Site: brandenburg
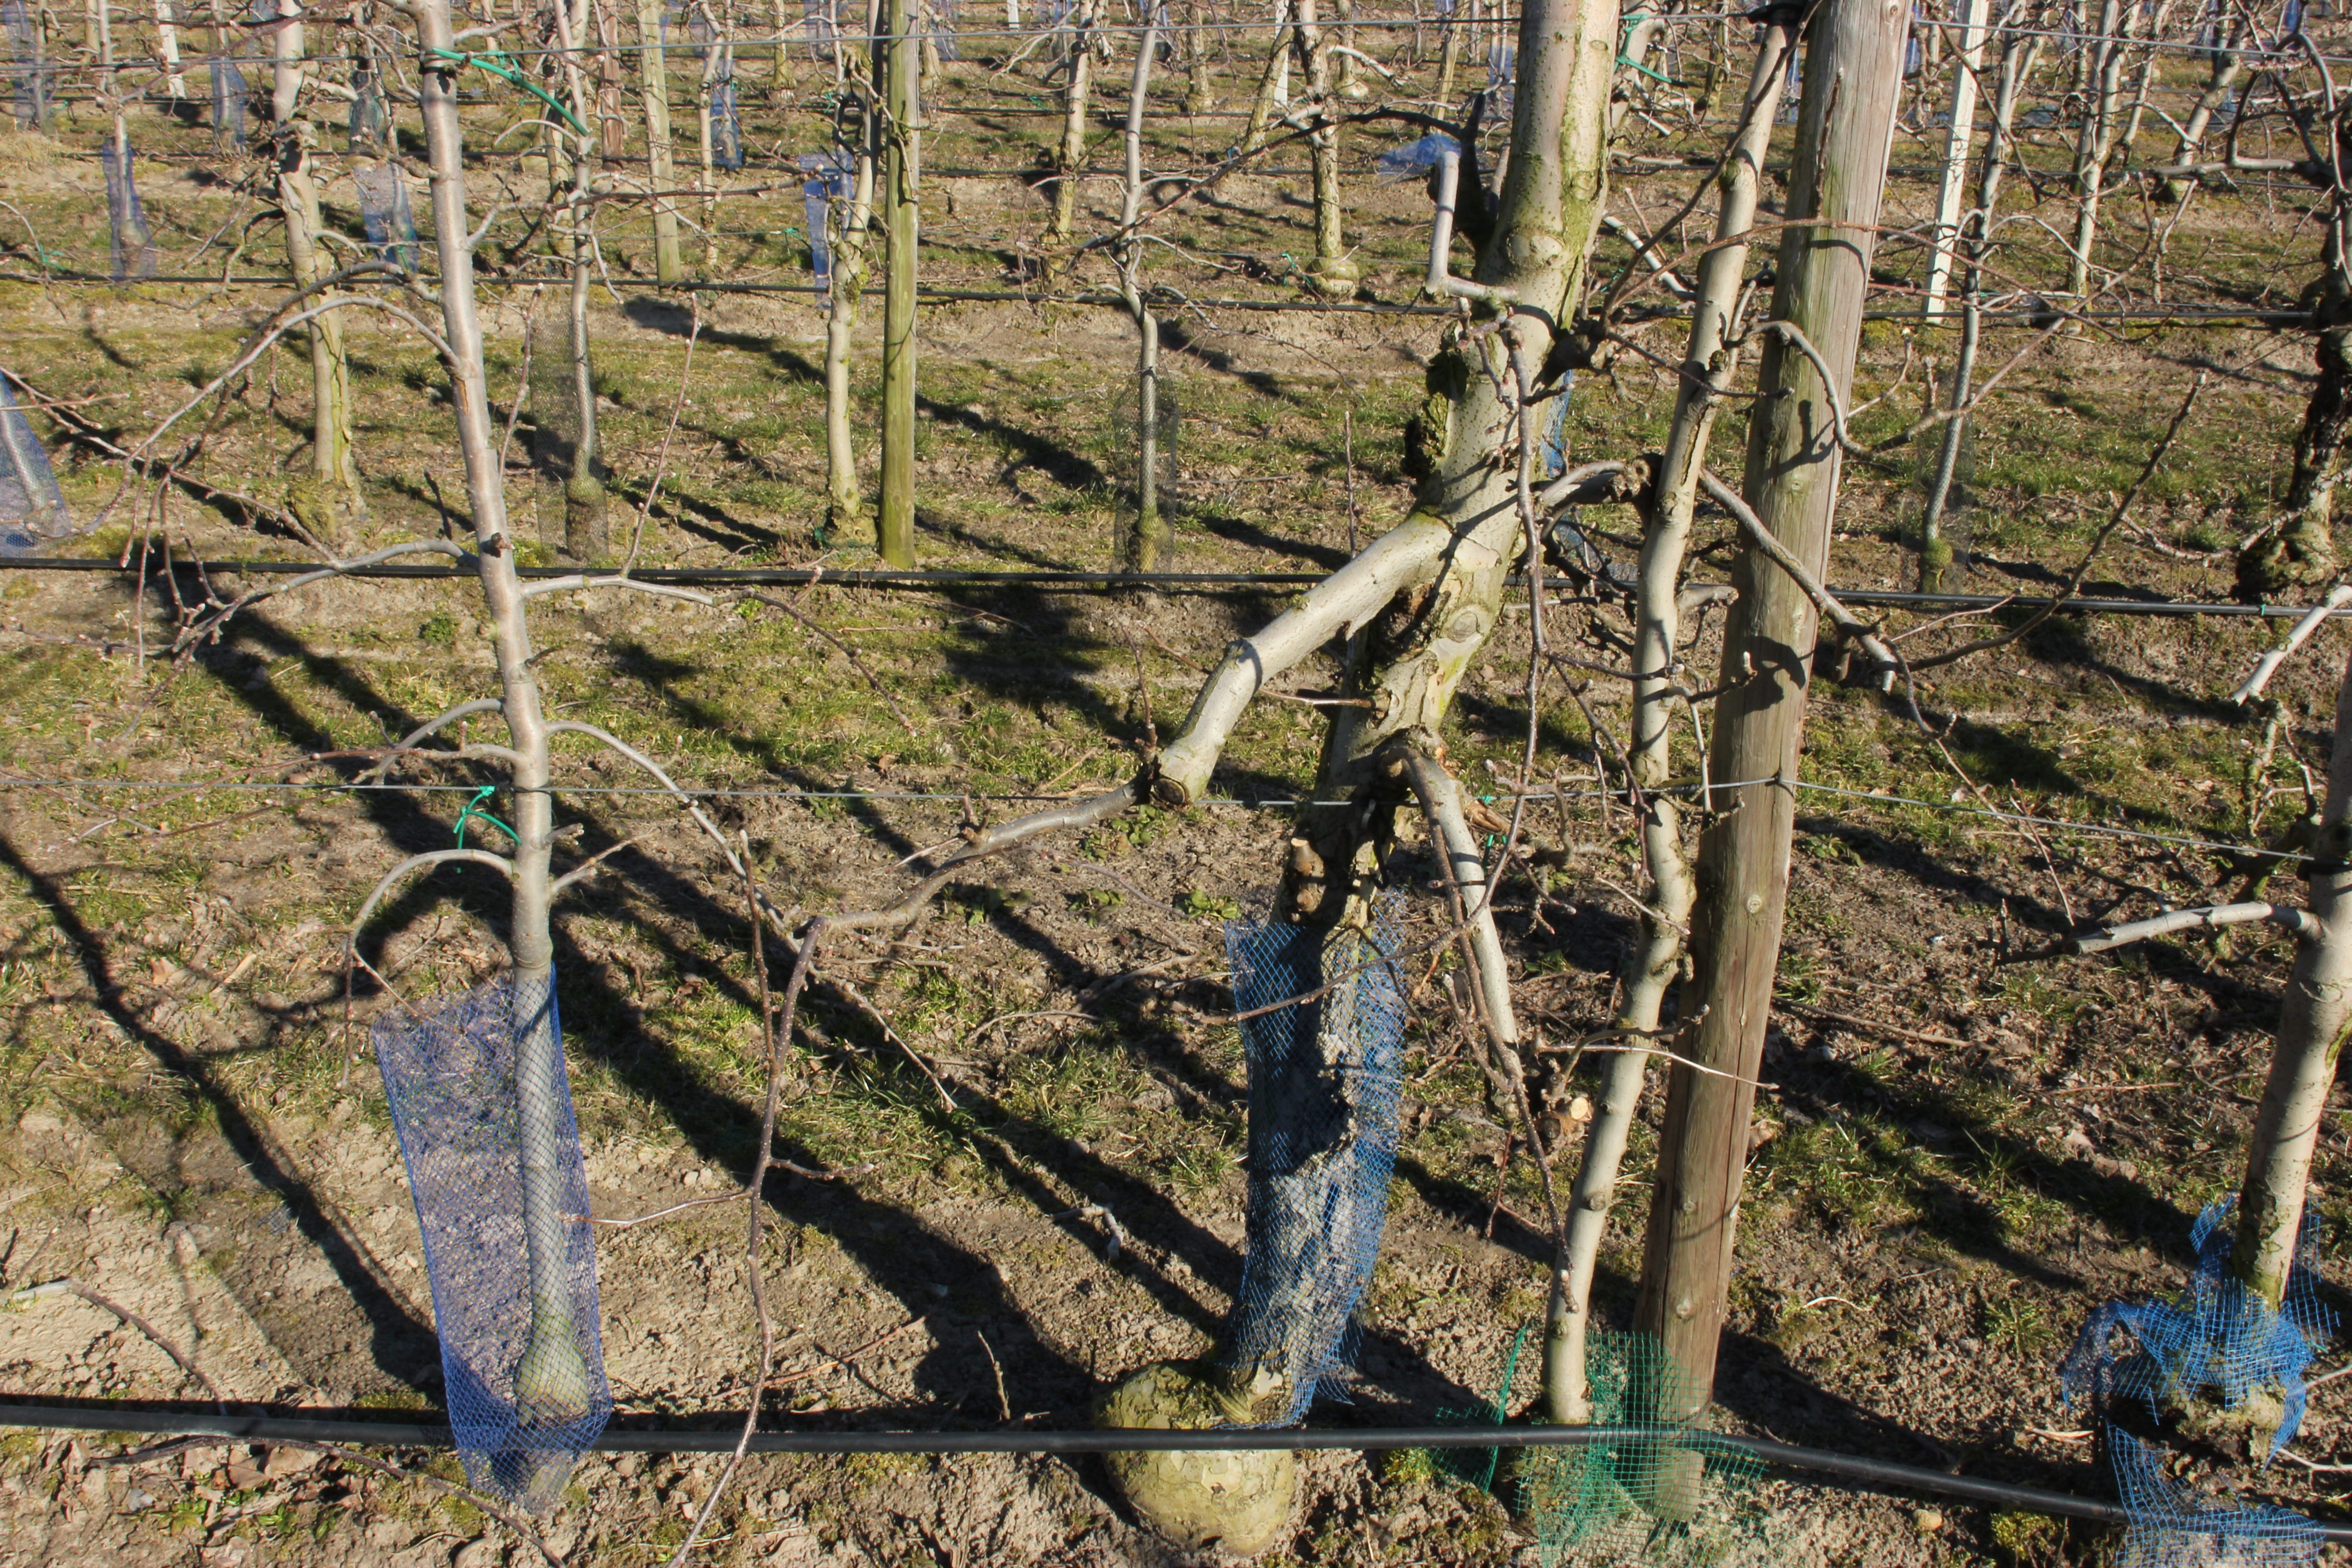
Growth stage (BBCH 03): Bud development